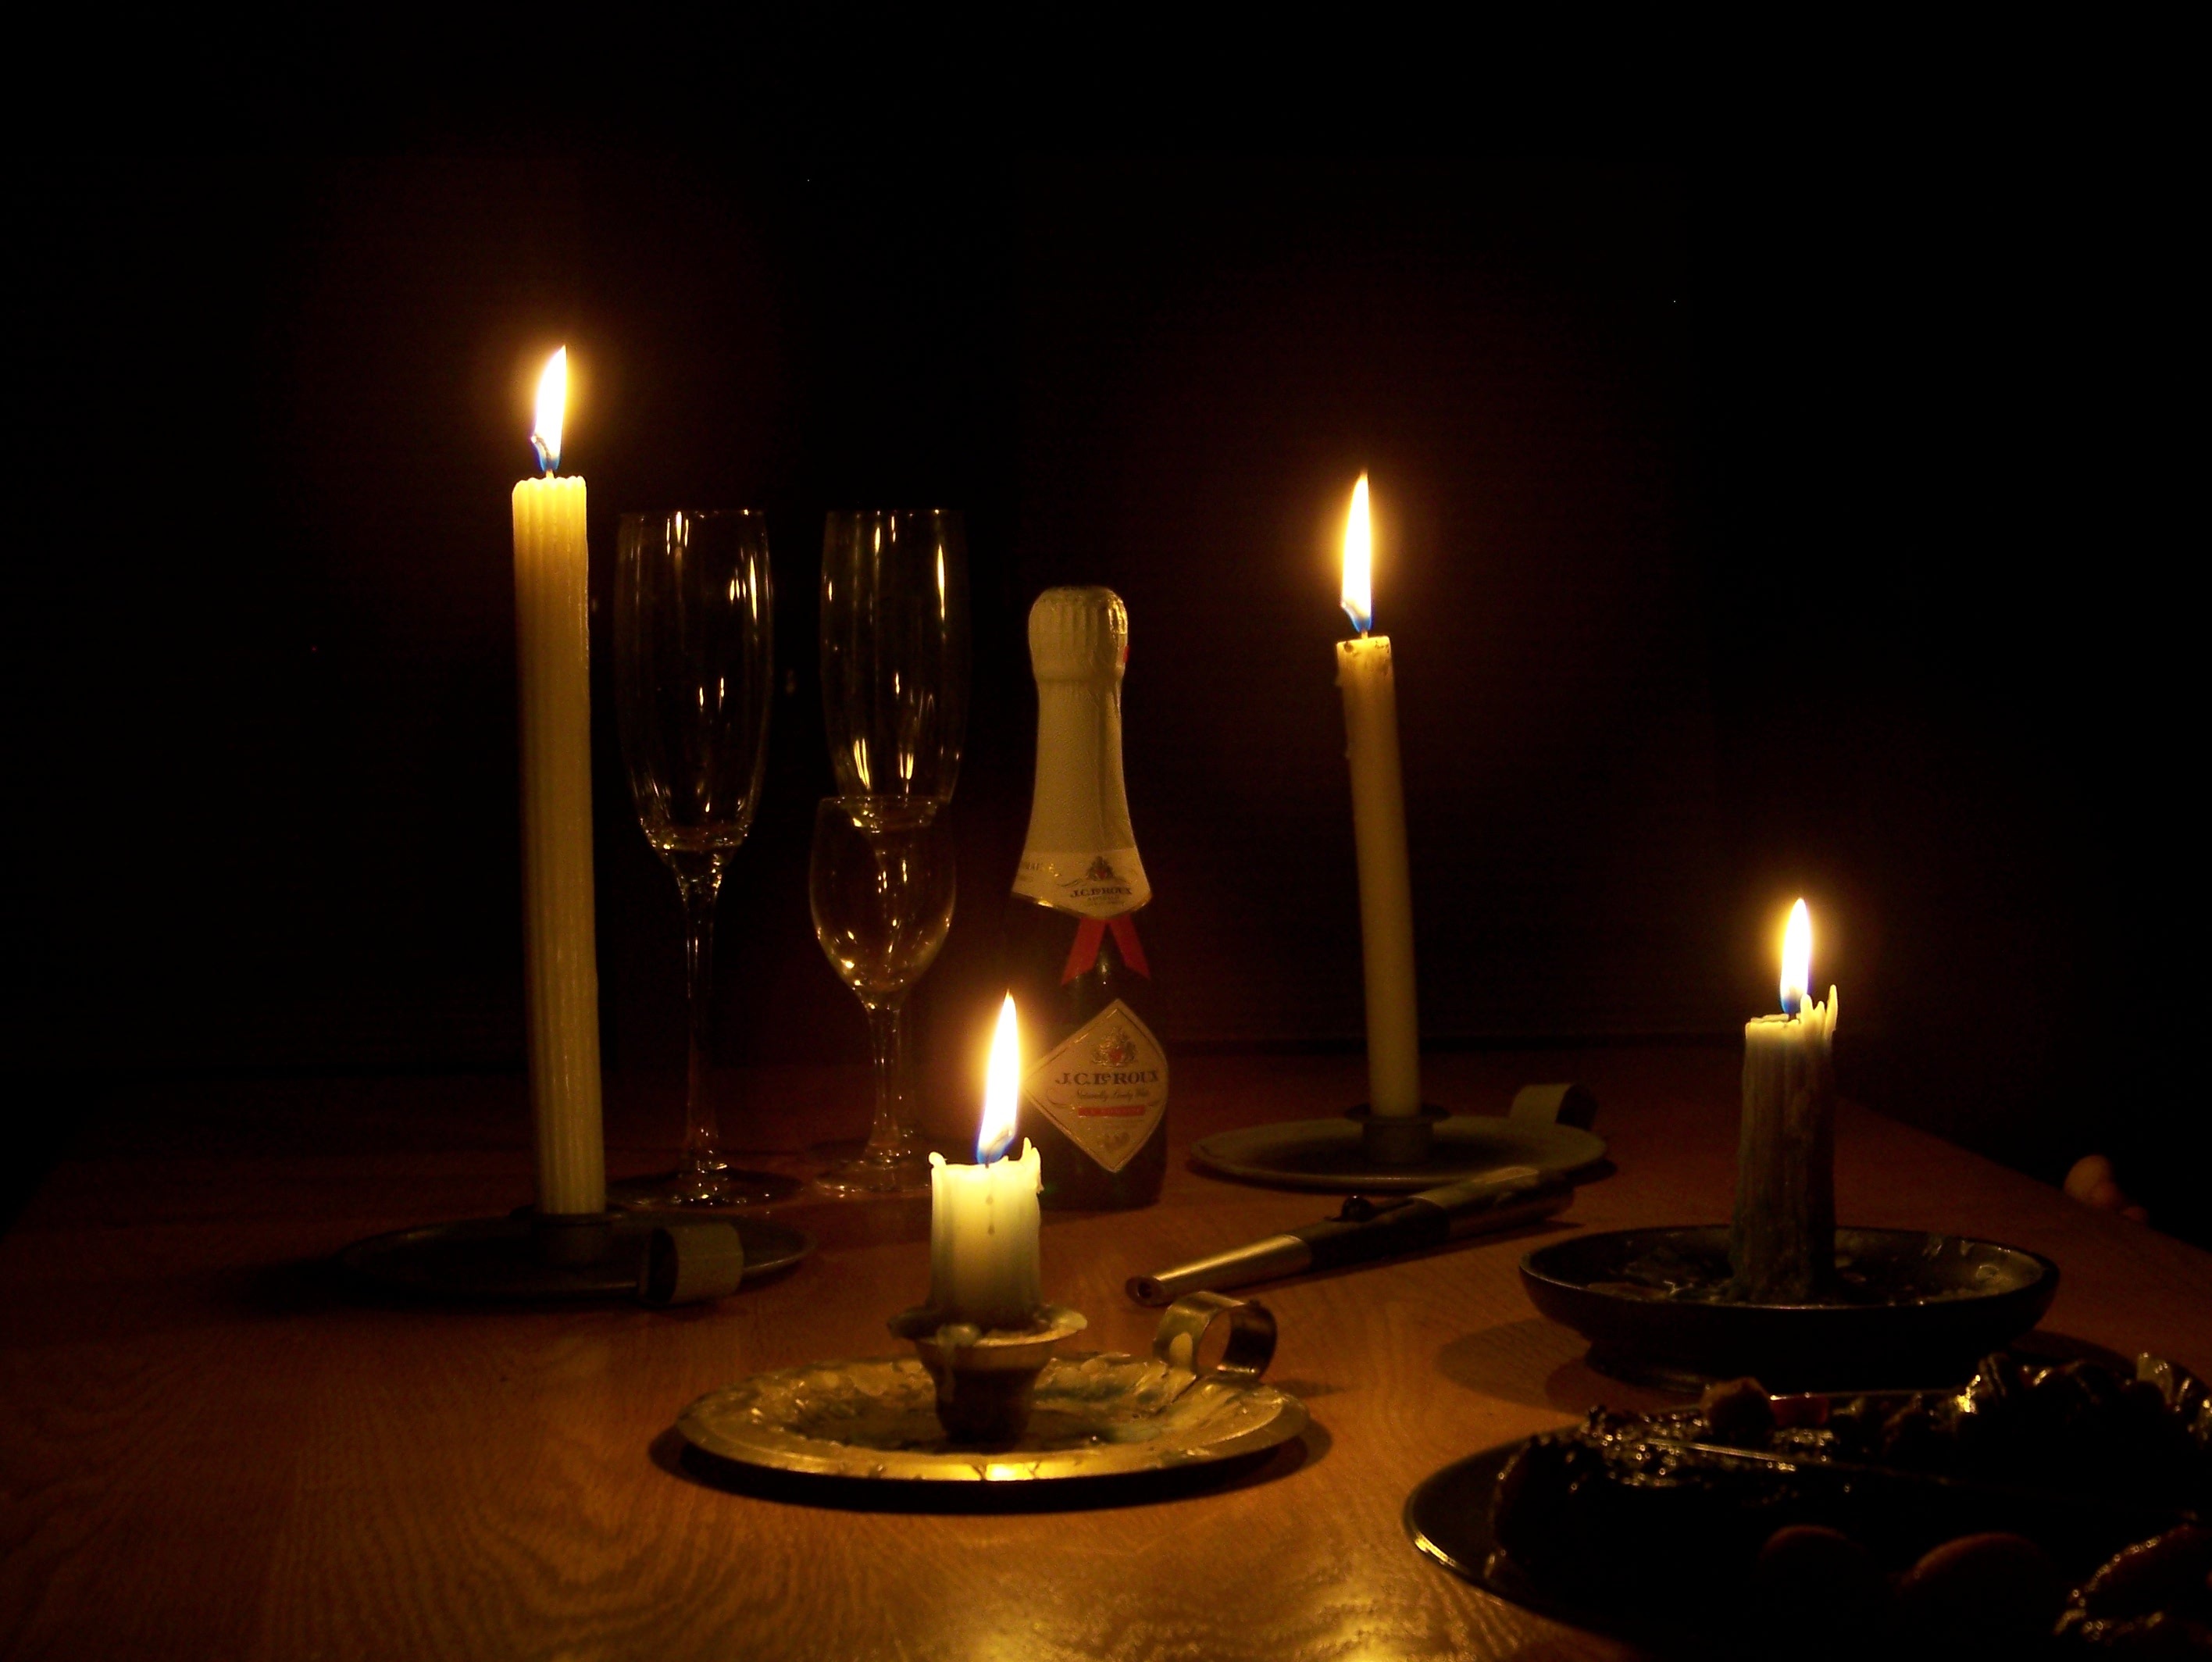
light, darkness, candle, lighting, celebrate, candles, glasses, champagne